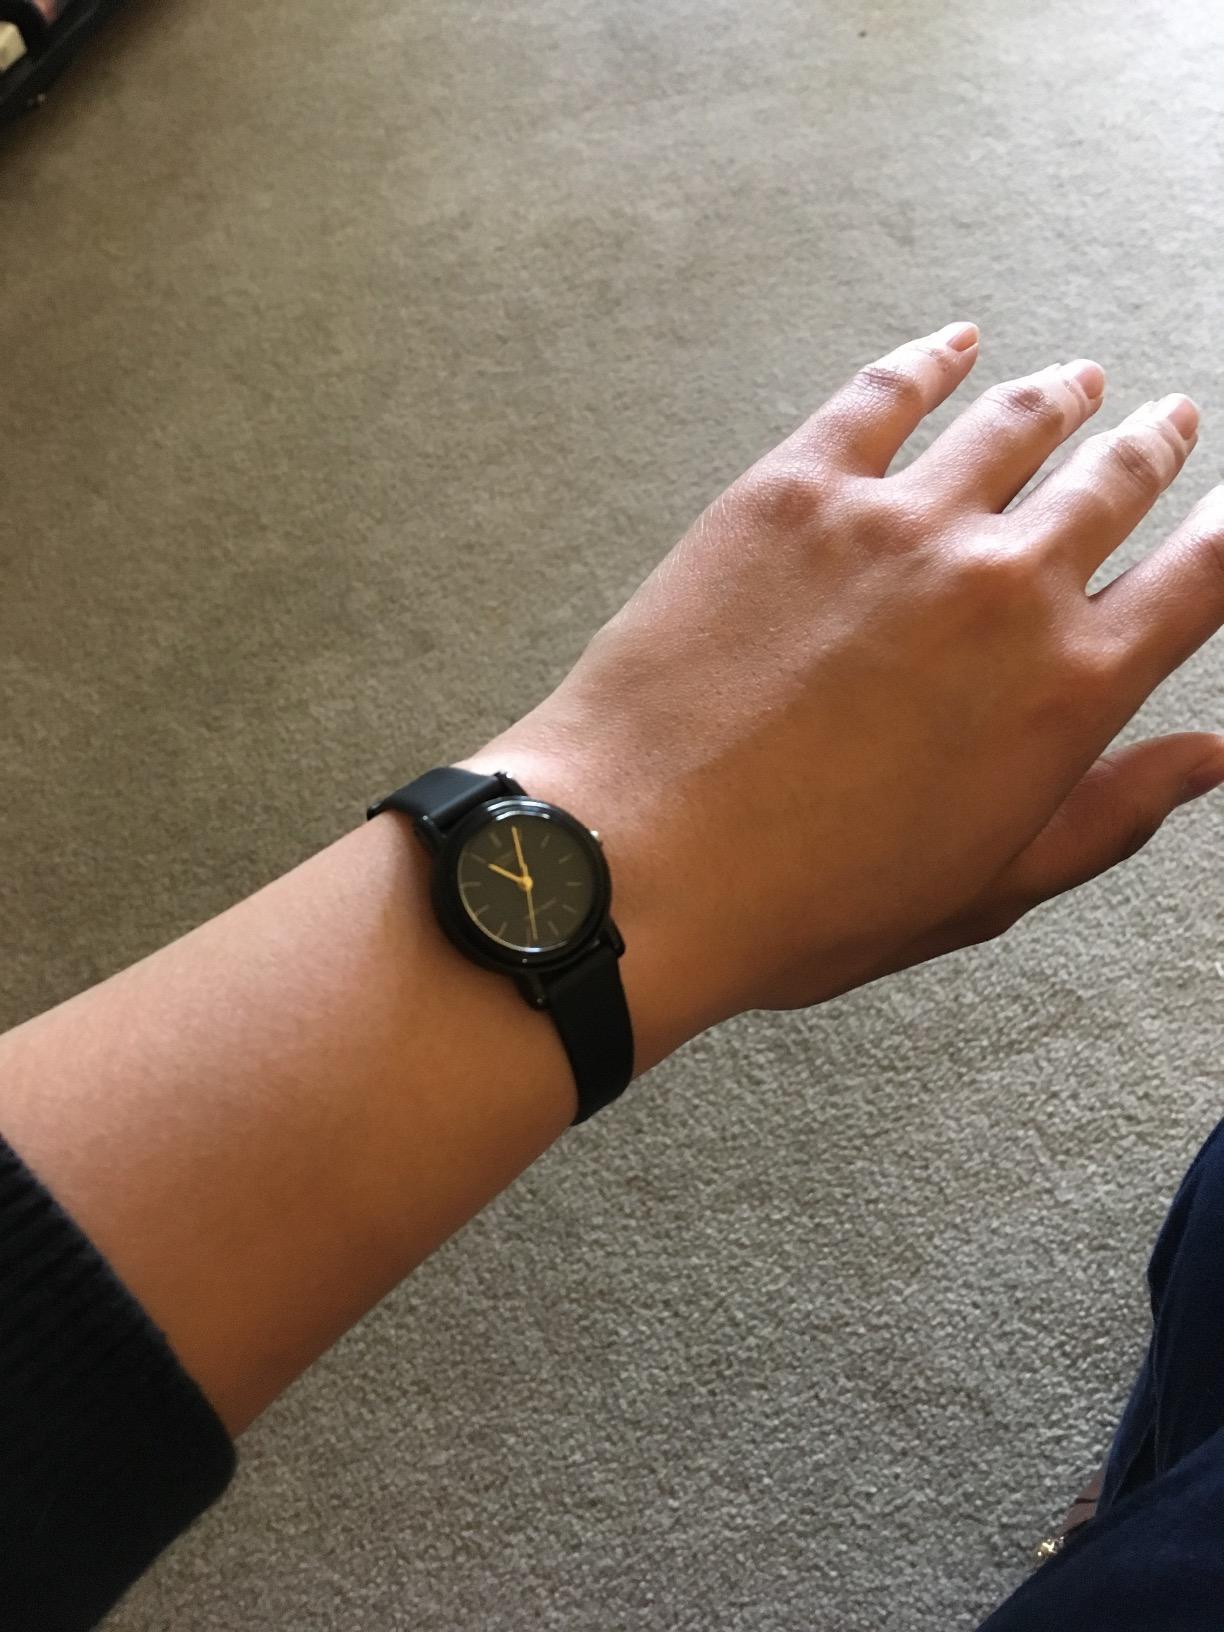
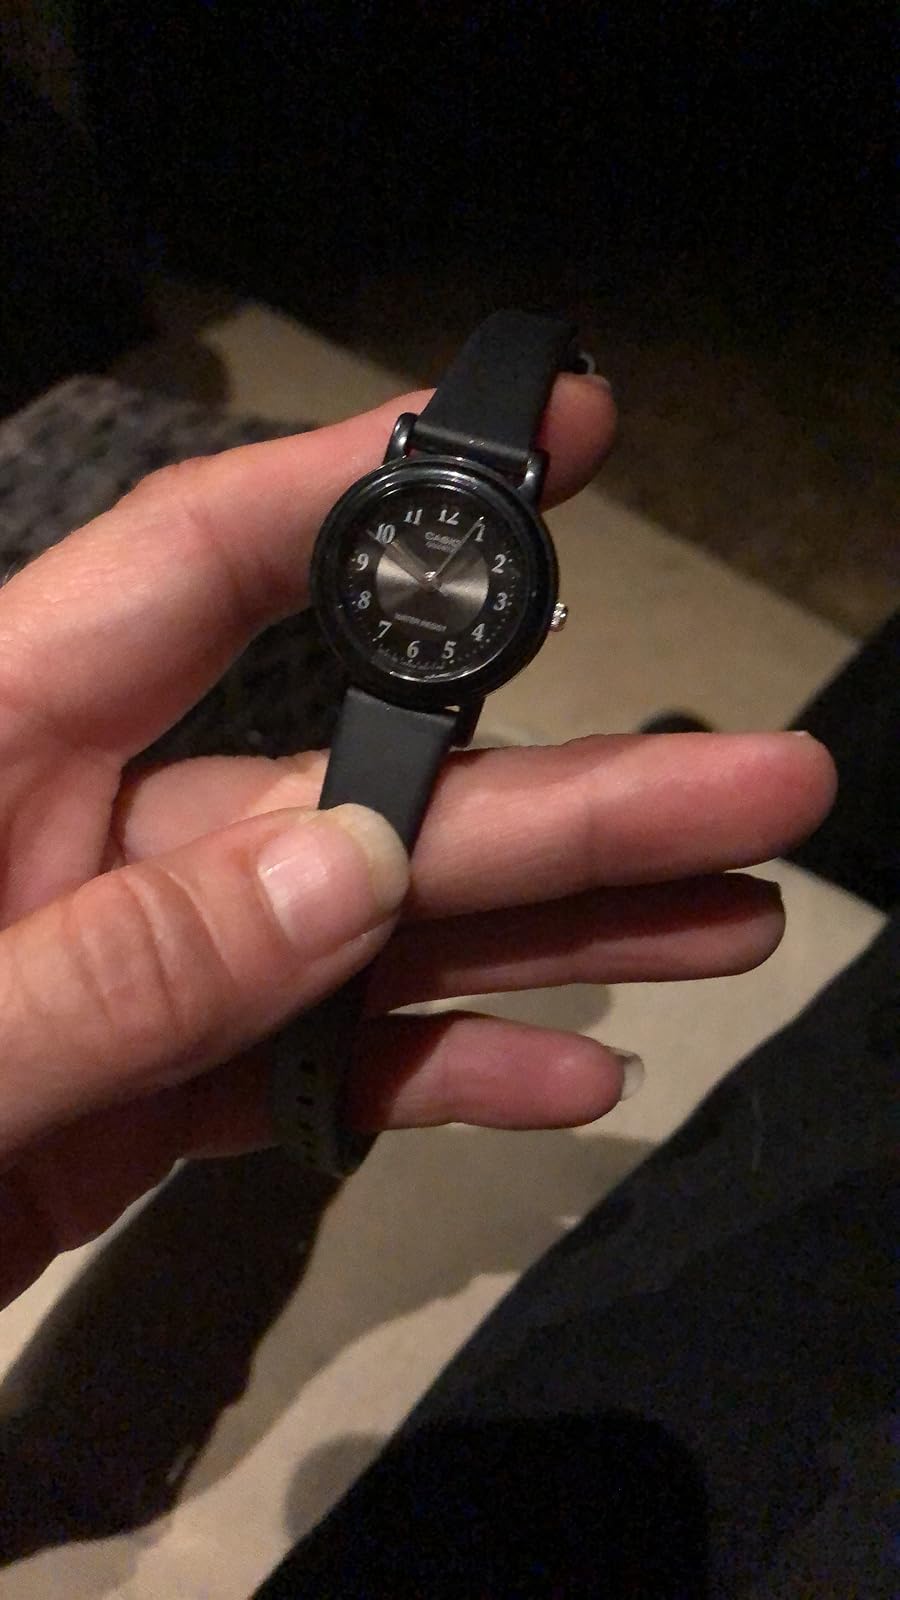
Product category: accessories_watch
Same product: no